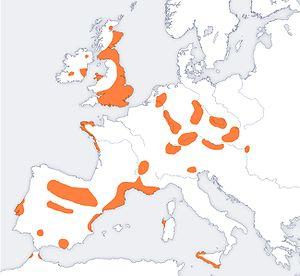
La culture campaniforme, ou simplement le Campaniforme, est une culture qui se développa en Europe ainsi qu'en Afrique du Nord approximativement au cours du IIIᵉ millénaire avant notre ère, couvrant l'Énéolithique et une partie du Bronze ancien européen. Elle doit son nom aux gobelets céramiques en forme typique de cloche retrouvés dans les sépultures.